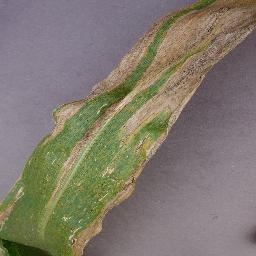
Label: Corn___Northern_Leaf_Blight